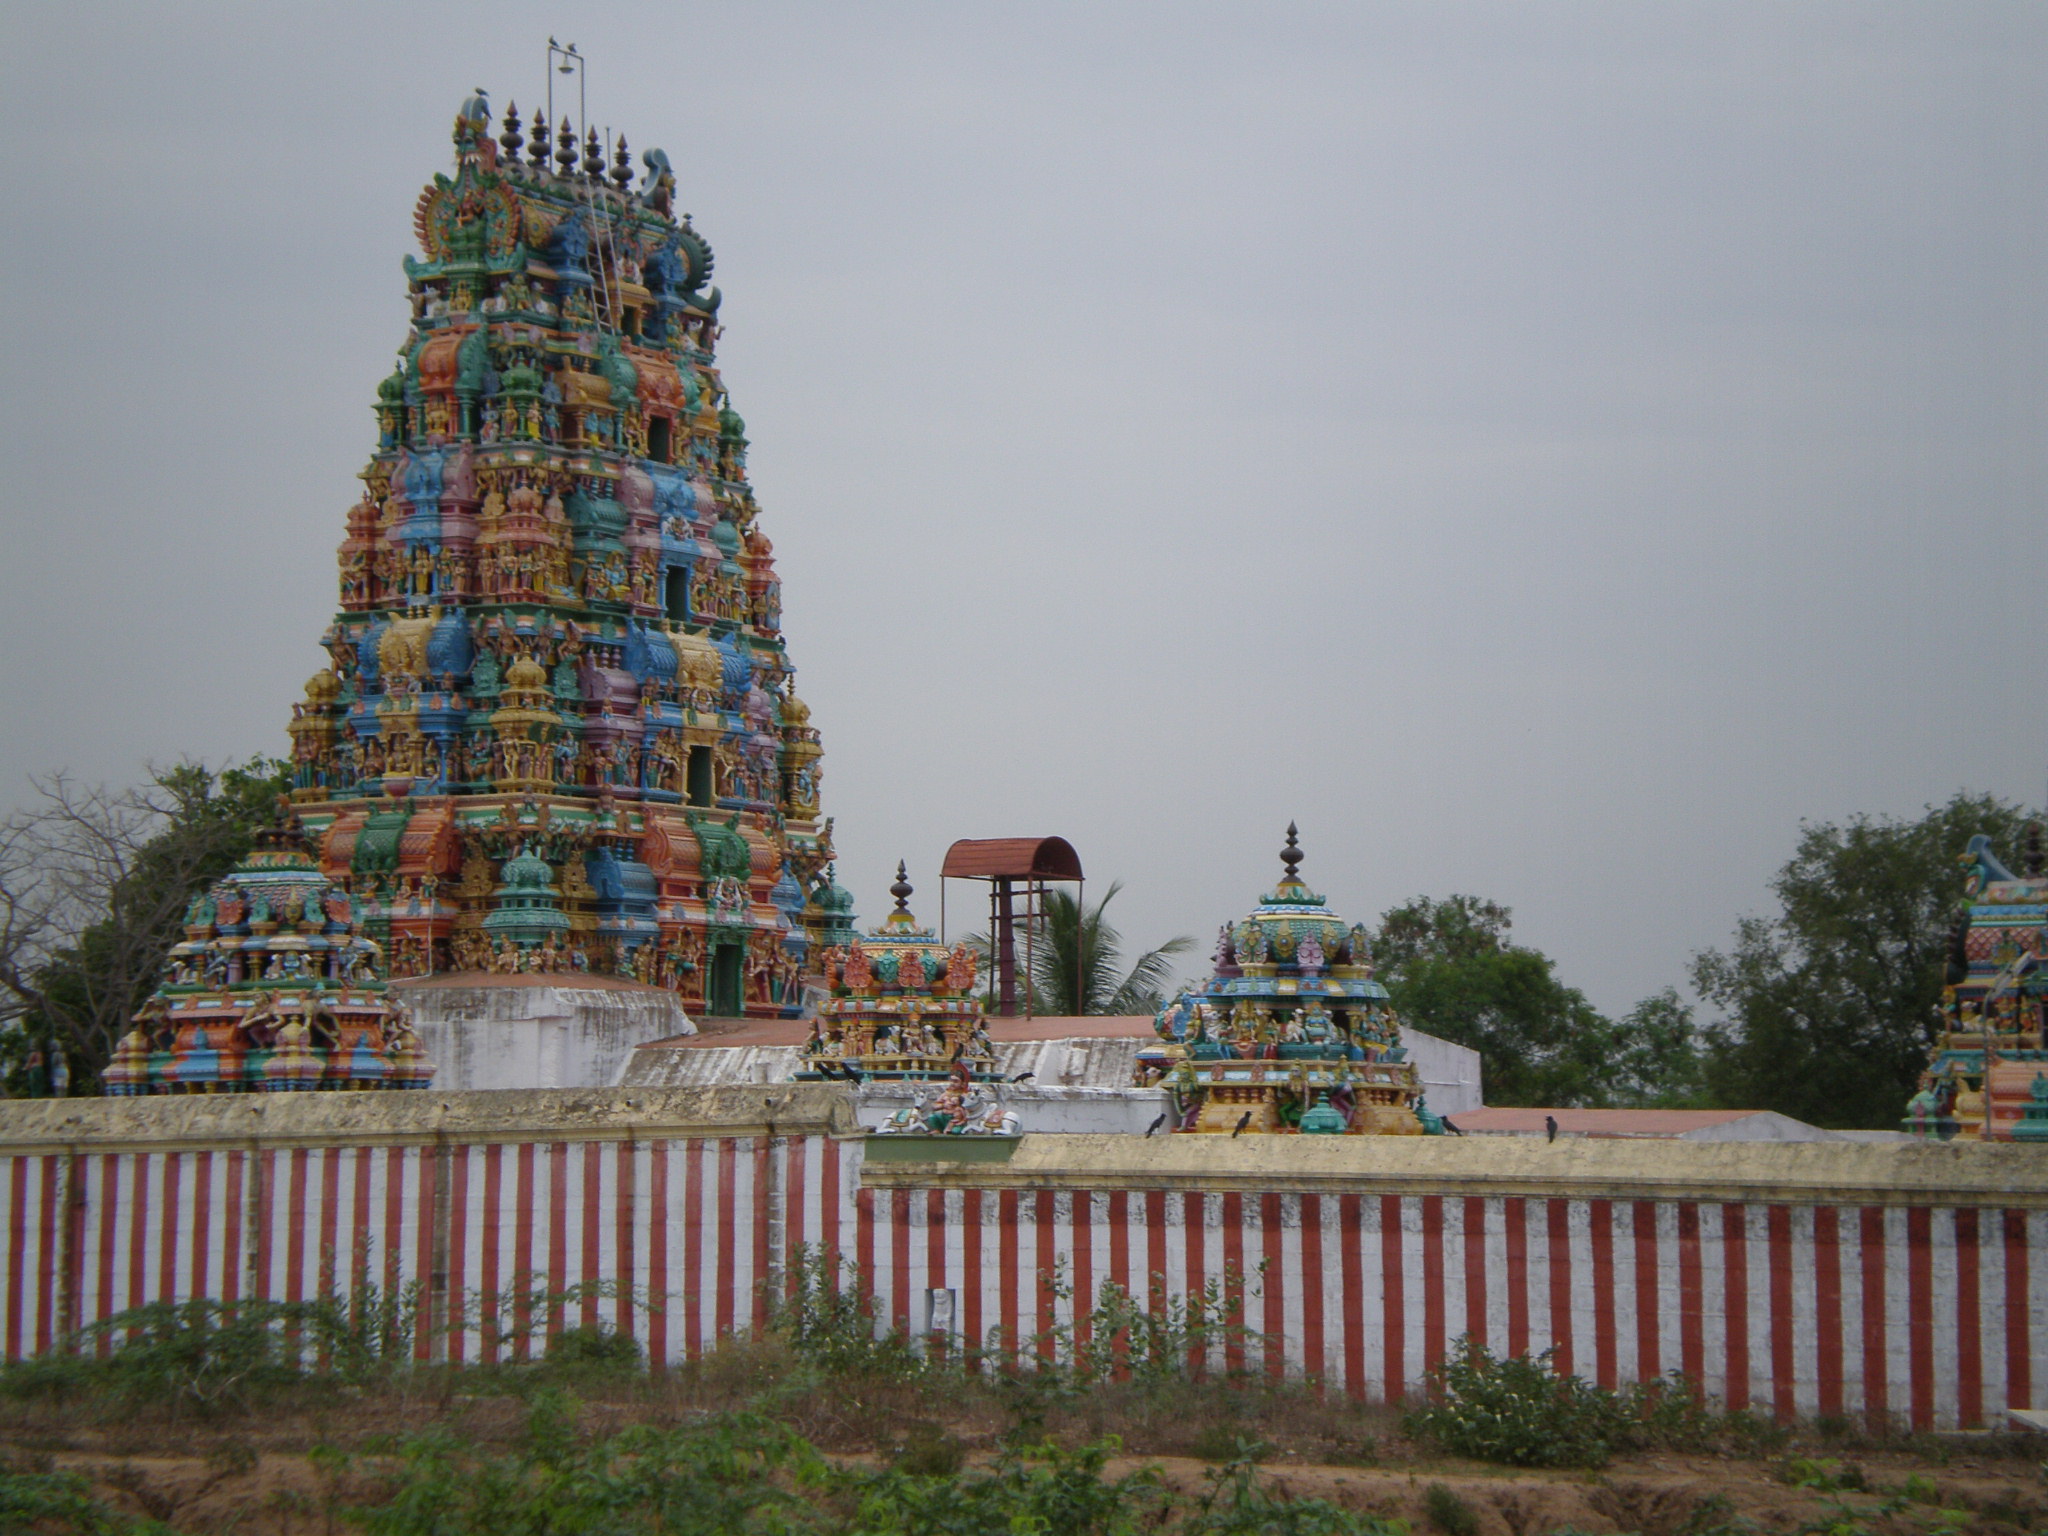
eegarai, ekarai, devakottai, kottur, sivakumar, subburaman, village, tamilnadu, tamil, temple, sivan temple, shiva, alayam, sky, plant, fence, tree, finial, landmark, facade, art, city, stupa, historic site, hindu temple, holy places, monument, place of worship, leisure, spire, tourism, dome, tourist attraction, classical architecture, symmetry, unesco world heritage site, home fencing, ancient history, monastery, national historic landmark, vacation, sculpture, shrine, roof